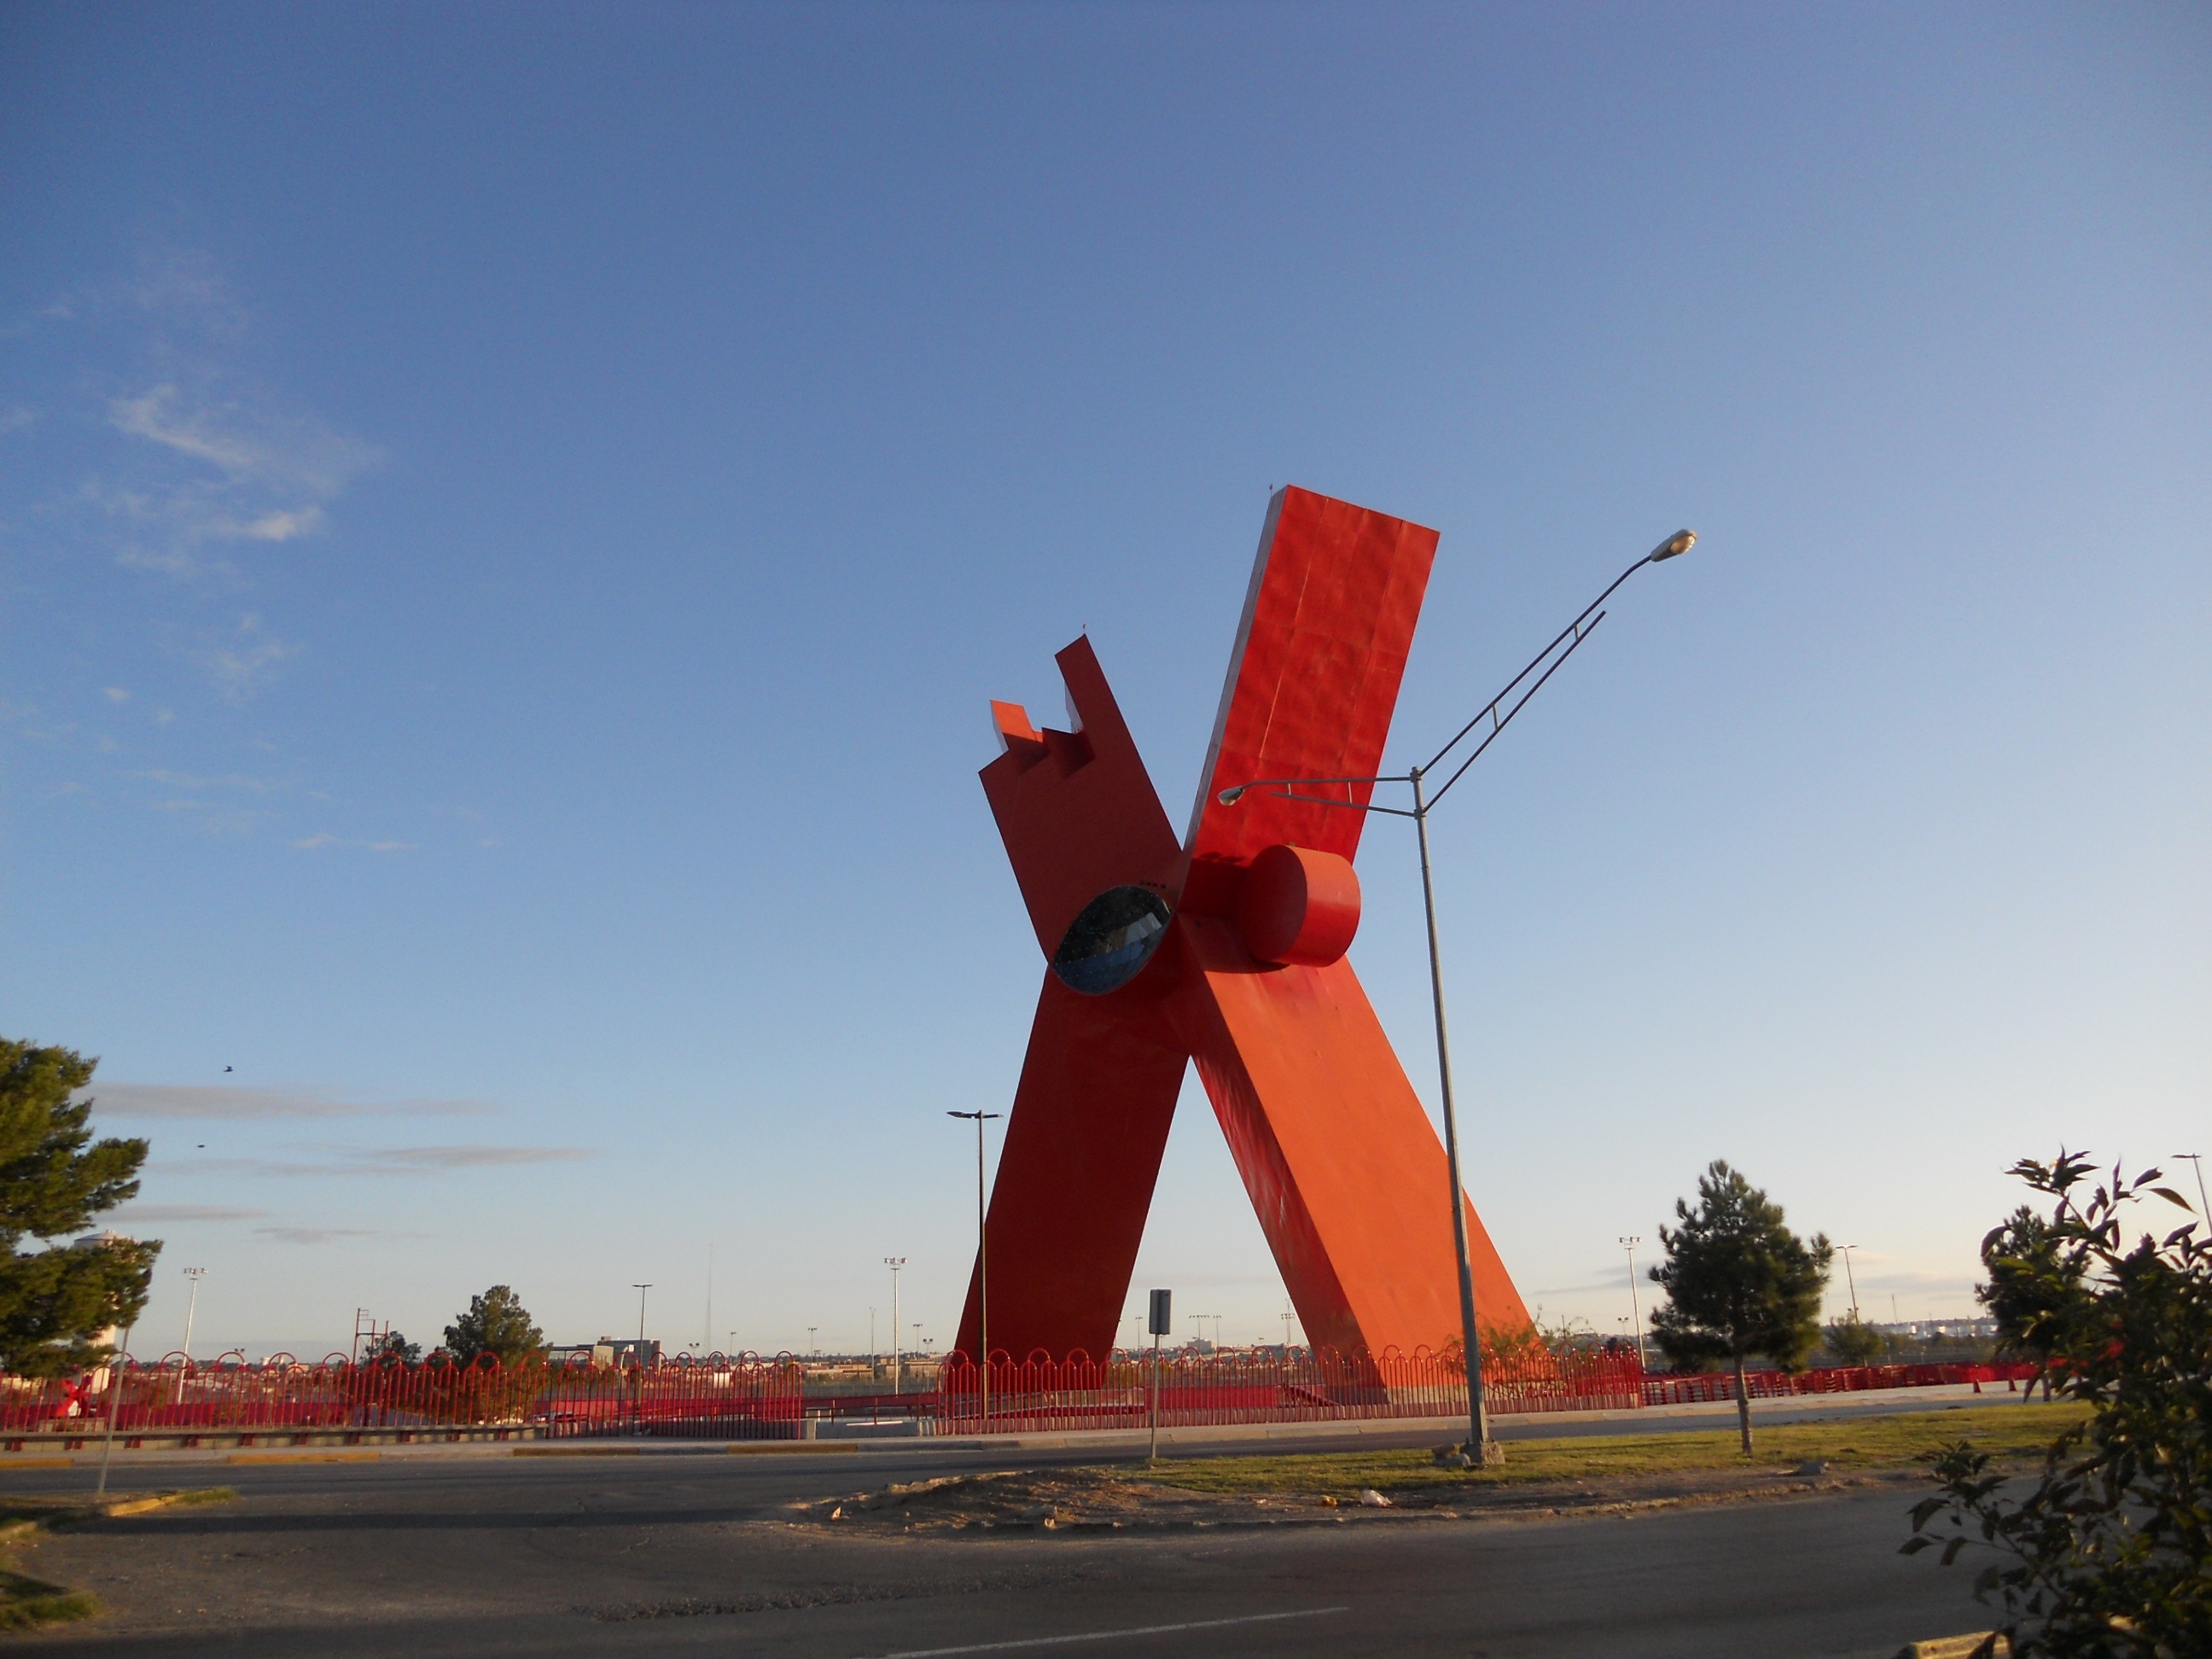
architecture, windmill, wind, city, urban, monument, plaza, mill, atmosphere of earth